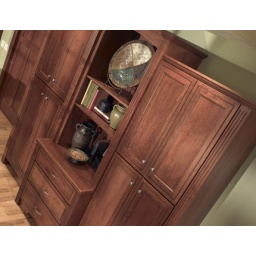
The kitchen cabinetry was created with Cannes door style in Cherry finished in Nutmeg.